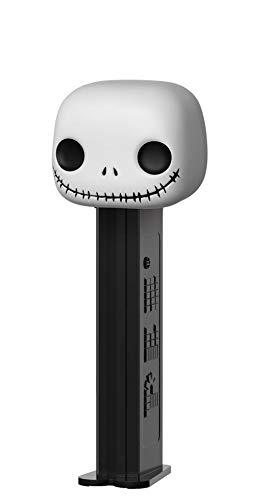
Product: Funko 32654 Pop Pez: Nightmare Before Christmas - Jack Skellington, Multicolor
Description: From Nightmare Before Christmas, Jack Skellington, stylized as a pop Pea from Funko This new line of pea allows you to take your favorite characters on the go with some tastey treats Collect all pea from Funko.
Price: $6.99
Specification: ProductDimensions:3x1x4inches|ItemWeight:0.64ounces|ShippingWeight:0.64ounces(Viewshippingratesandpolicies)|ASIN:B07GNXX99M|Itemmodelnumber:B07GNXX99M|Manufacturerrecommendedage:10yearsandup